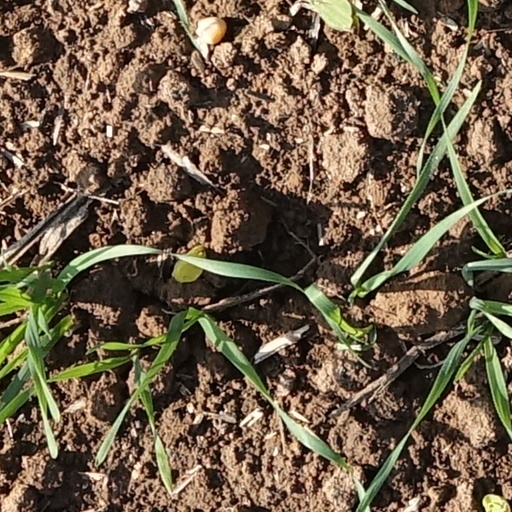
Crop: wheat